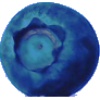
Label: huckleberry